Answer in natural language. Considering the relative positions, is framed monochromatic wall decor painting (highlighted by a green box) above or below brown colour dresser (highlighted by a red box)? Choose between the following options: above or below
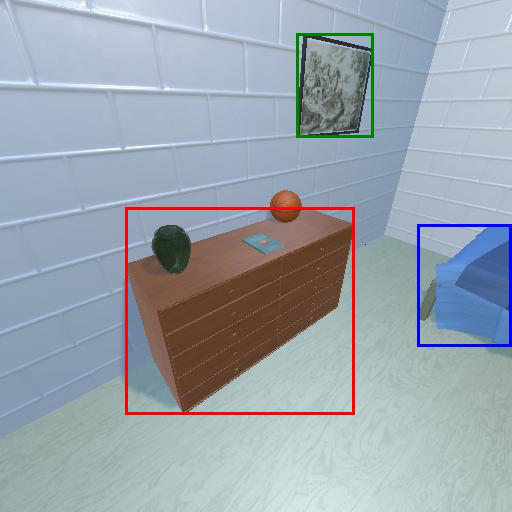
<answer>above</answer>